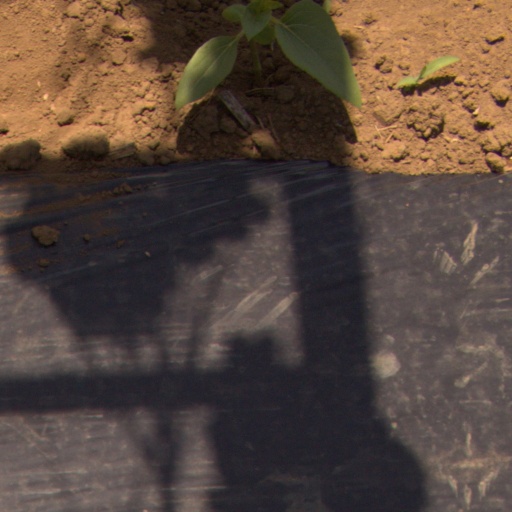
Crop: Jerusalem artichoke